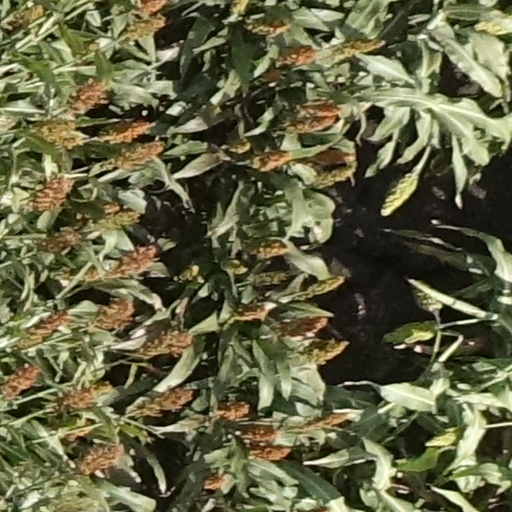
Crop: sorghum